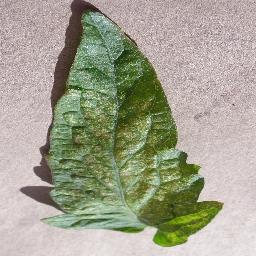
Label: Tomato___Spider_mites Two-spotted_spider_mite